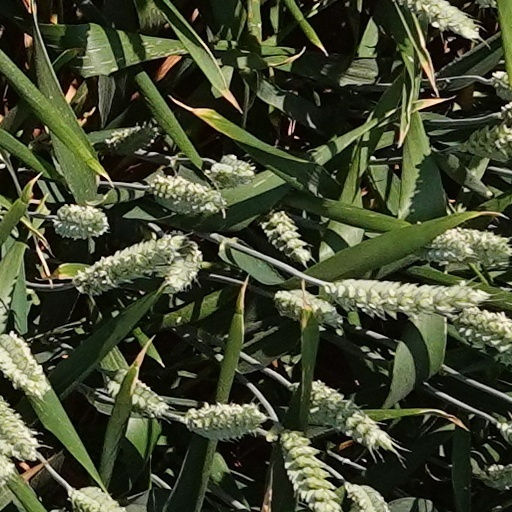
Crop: wheat